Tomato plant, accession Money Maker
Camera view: horizontal (90 deg, fisheye); turntable rotation: 150 degrees
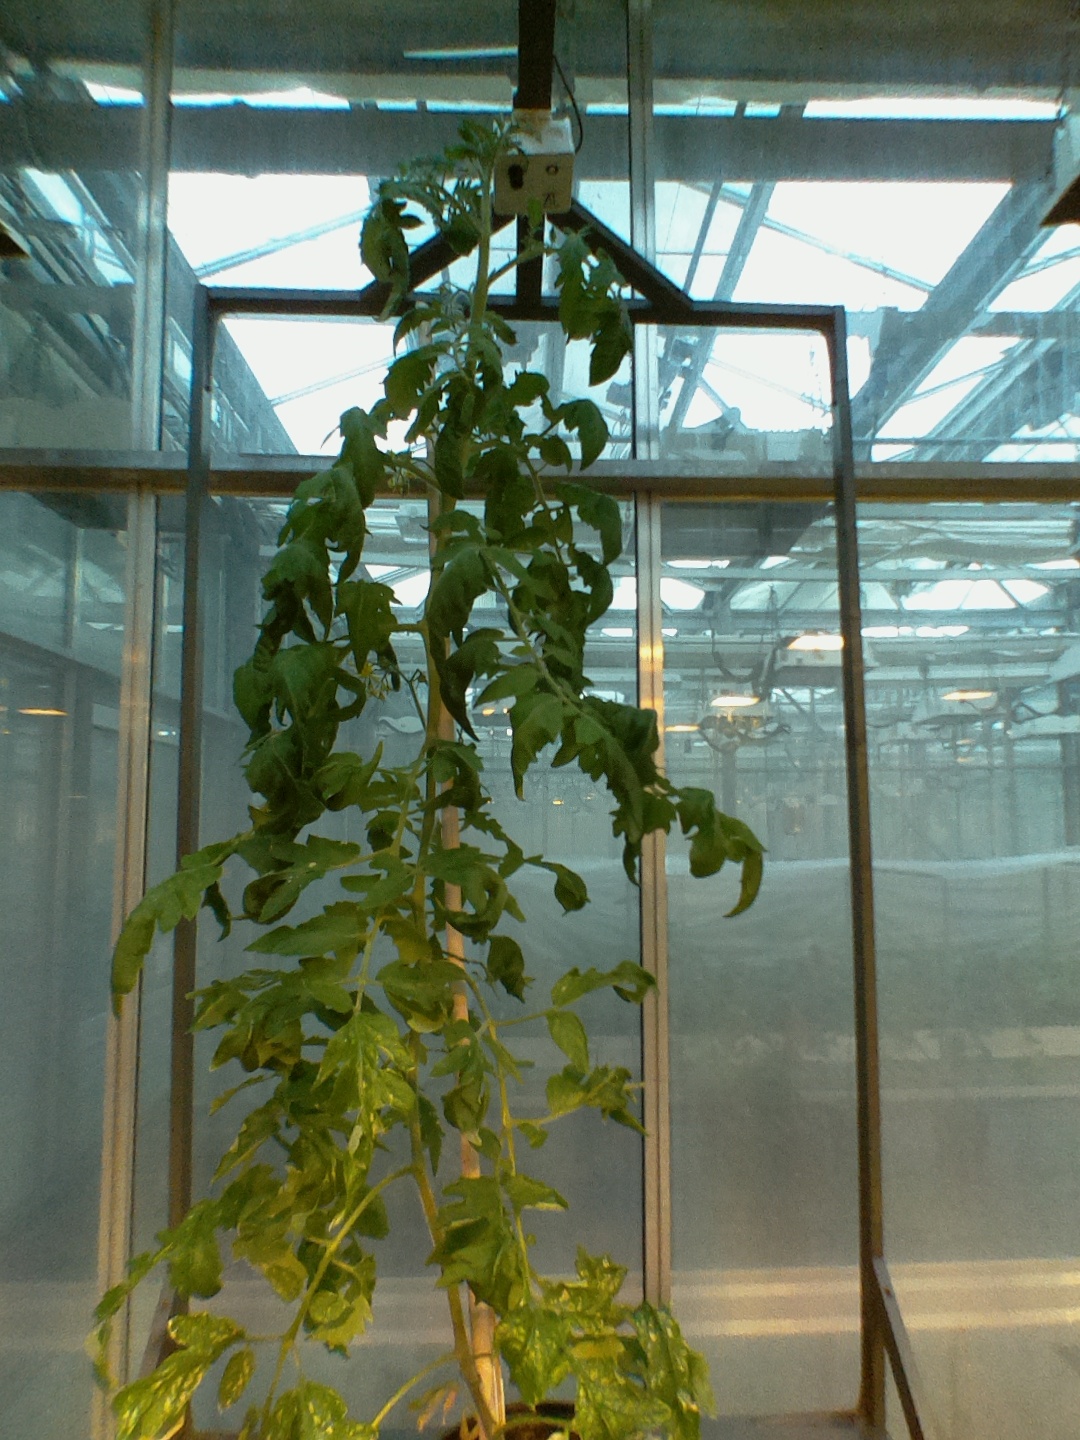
BBCH growth stage 70: Fruits at the main stem or branches visibles